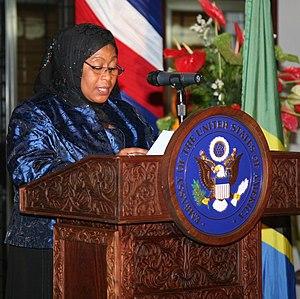
Samia Hassan Suluhu, née le 27 janvier 1960, est une femme politique tanzanienne du parti Chama cha Mapinduzi. Elle est élue députée pour la circonscription électorale de Makunduchi de 2010 à 2015 et devient ministre d'État en 2010. Elle devient la première femme vice-présidente de Tanzanie, en 2015, à la suite des élections générales, aux côtés du président John Magufuli.